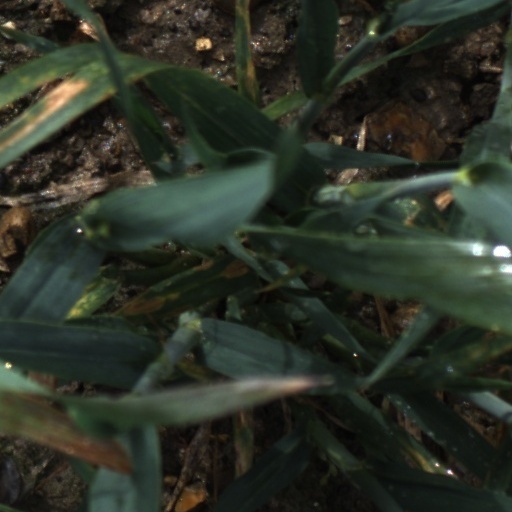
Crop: wheat